Sutton Coldfield rail crash

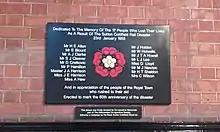
Memorial at Sutton Coldfield station to the victims of the crash

Following this accident, lineside speed restriction signs were universally adopted; previously there had been no visual reminder to the driver of speed restrictions on many routes. The Inspector also suggested the use of speed recorders, as in France, but this was not adopted.